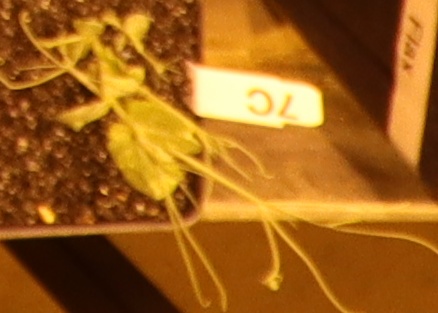
Label: Field Pea